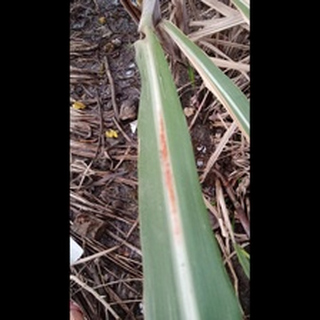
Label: sugarcane_red_rot